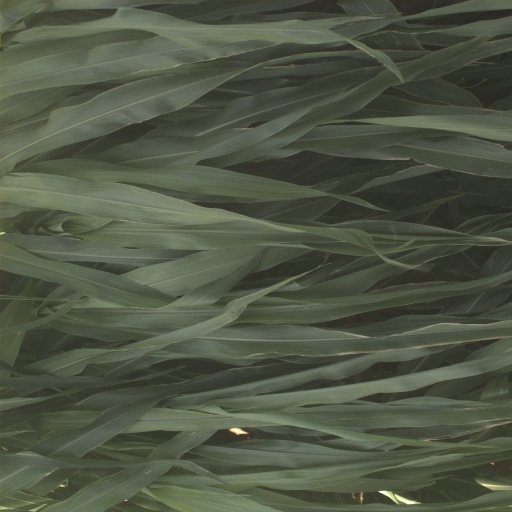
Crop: sorghum